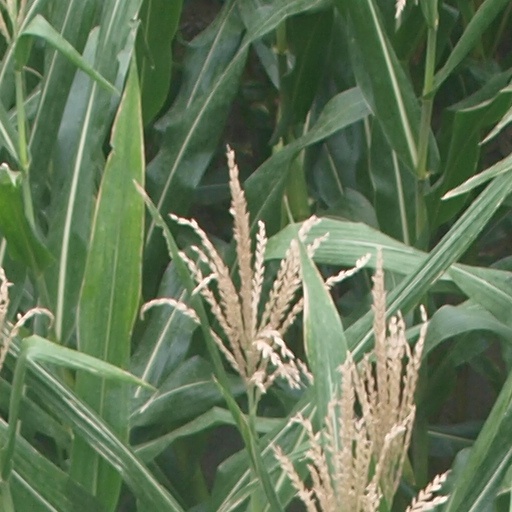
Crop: maize; corn